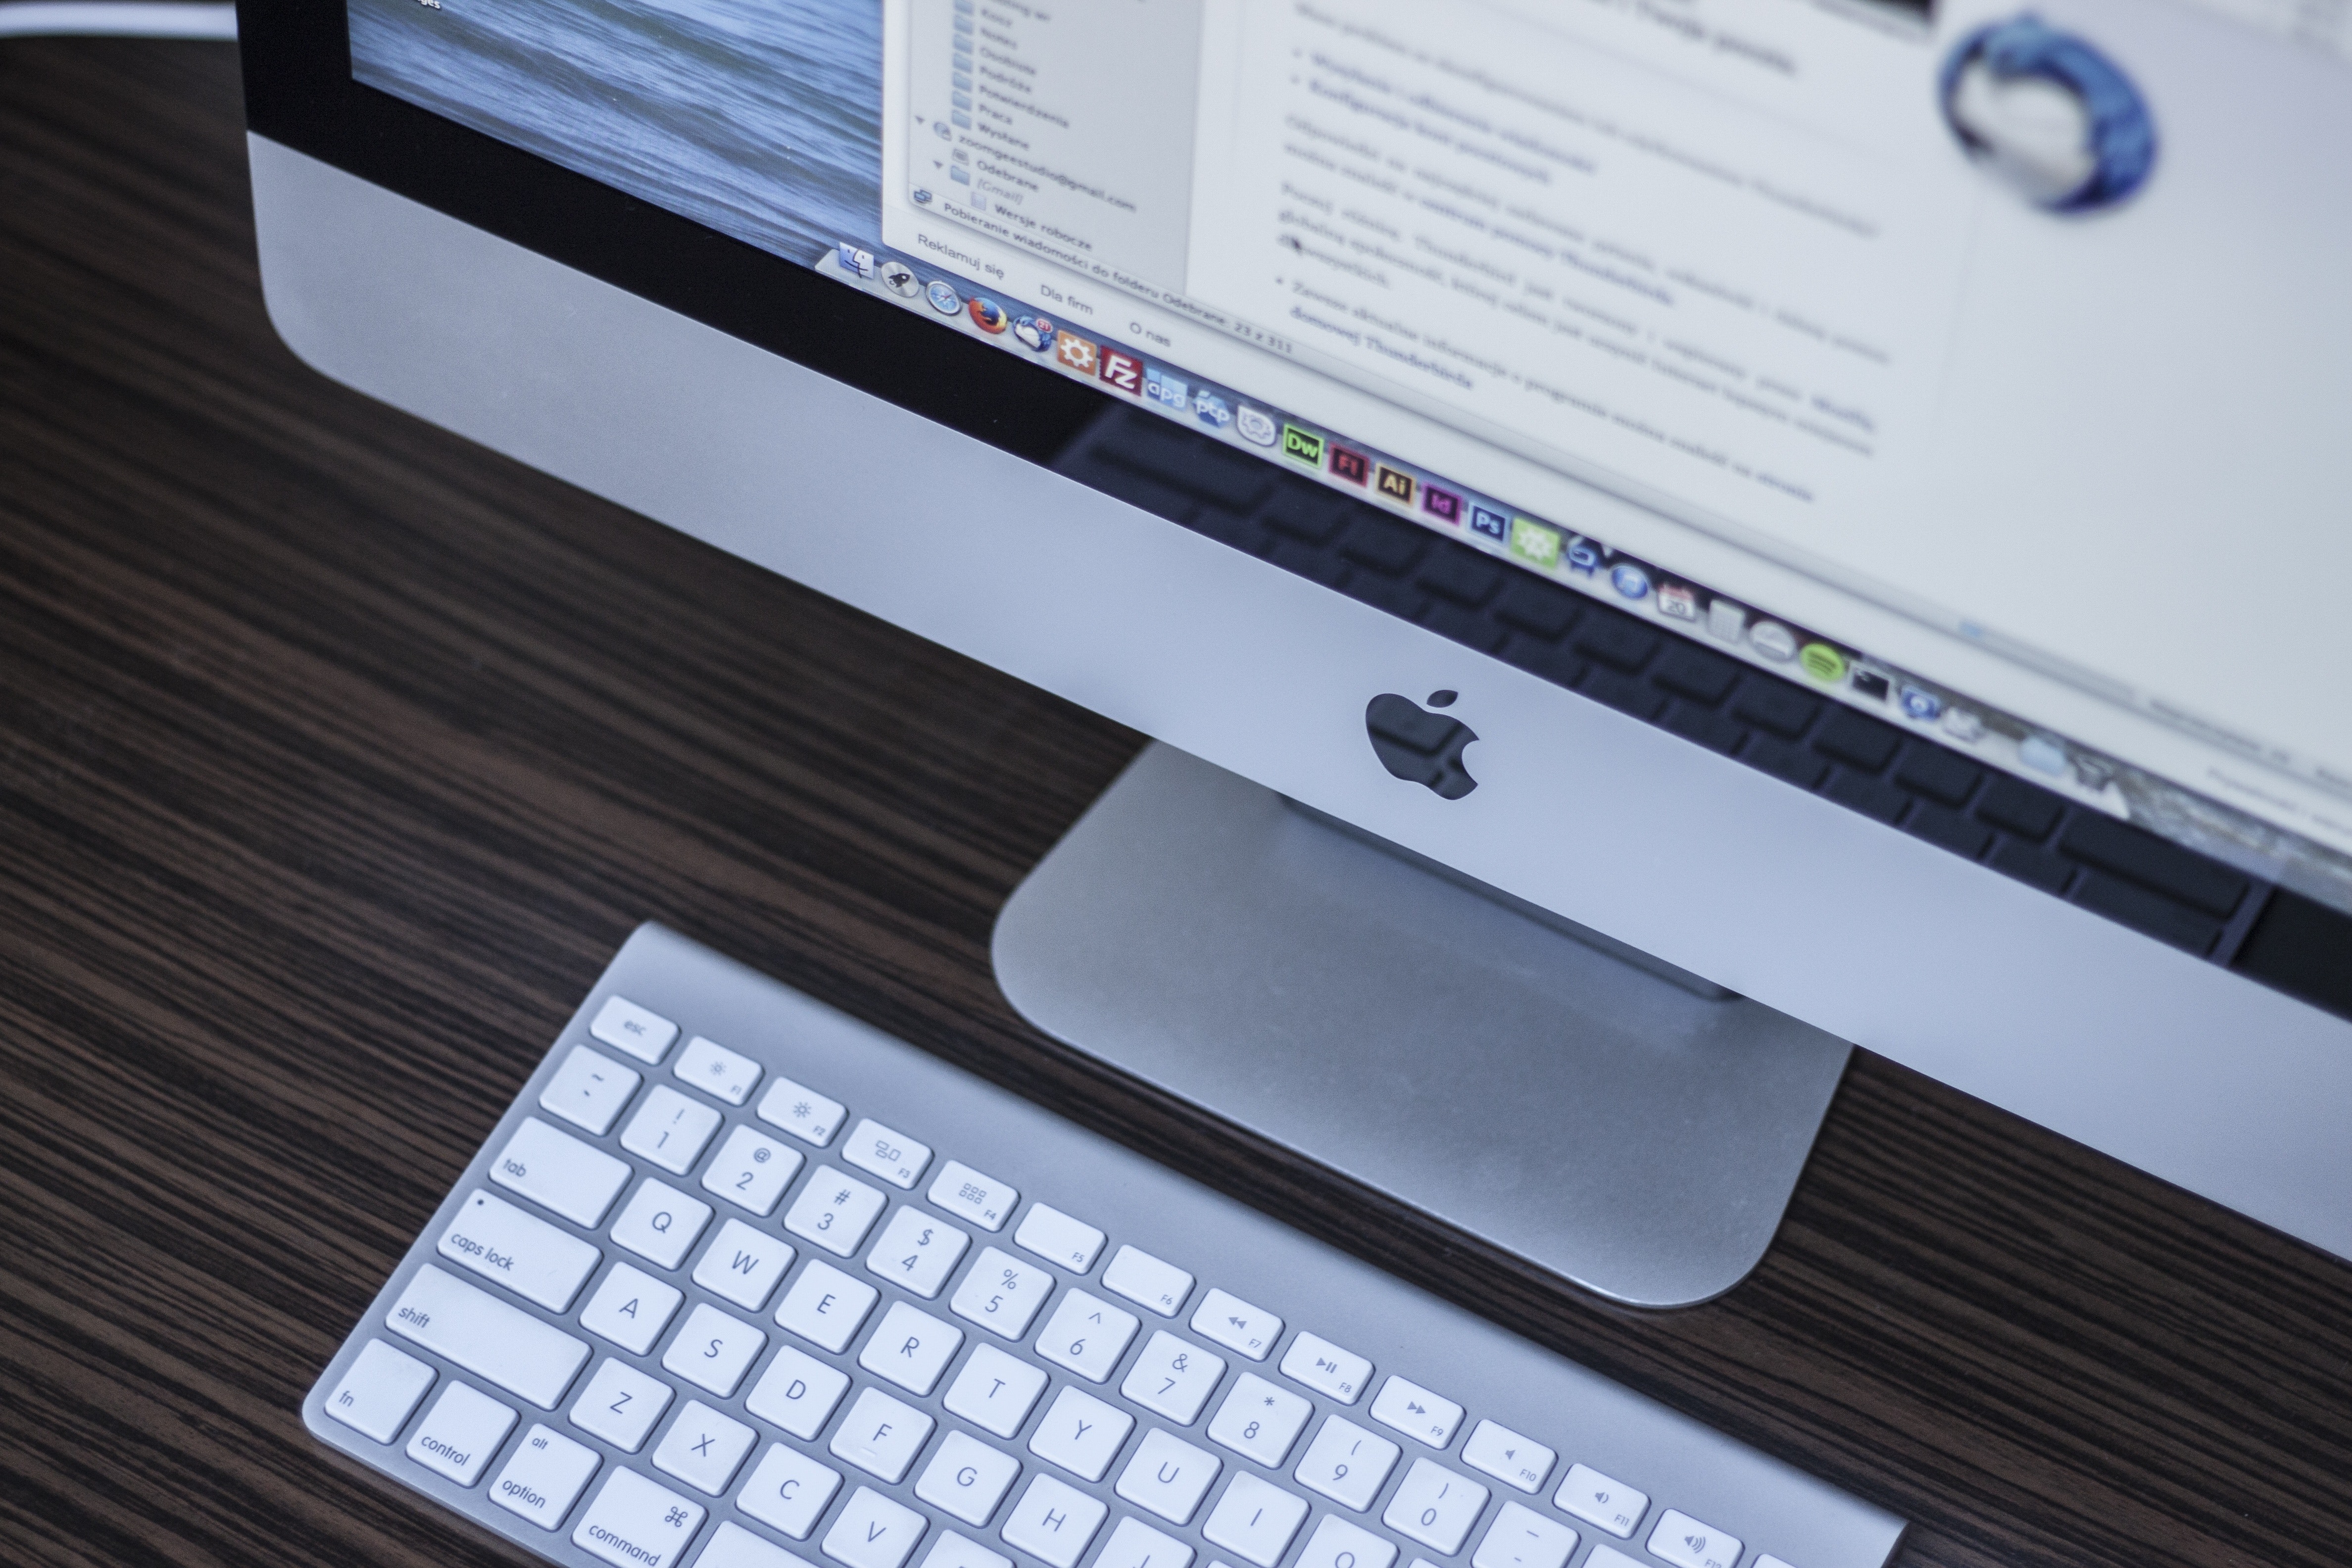
space bar, computer keyboard, technology, laptop, electronic device, font, personal computer, touchpad, netbook, gadget, input device, brand